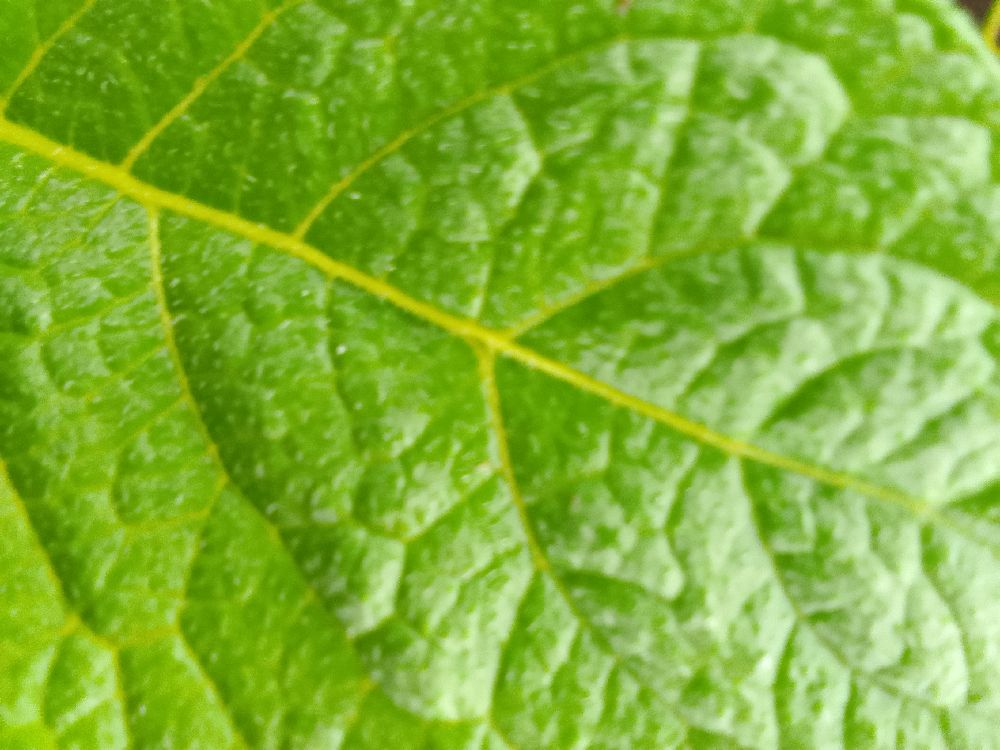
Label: Healthy